Ibrahim Isaac Sidrak

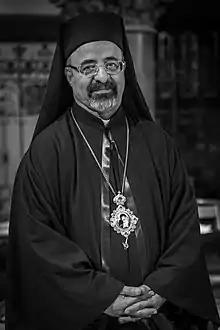
Sidrak in 2014

Ibrahim Isaac Sidrak (born 19 August 1955) is the current Coptic Catholic Patriarch of Alexandria.